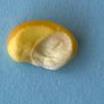
Maize quality: Bad